Emergency medical services in France

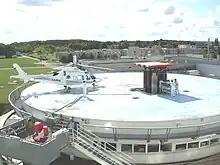

Emergency medical services in France are provided by a mix of organizations under public health control. The central organizations that provide these services are known as a SAMU, which stands for. Local SAMU organisations operate the control rooms that answer emergency calls and dispatch medical responders. They also operate the SMUR ( – Mobile Emergency and Resuscitation Service), which refers to the ambulances and response vehicles that provide advanced medical care. Other ambulances and response vehicles are provided by the fire services and private ambulance services.